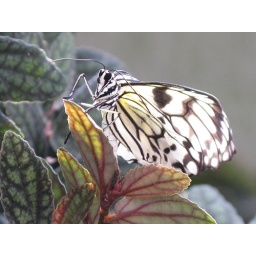
Idea leuconoe. Butterflies in the glass house at Wisley RHS gardens